Kortney Clemons

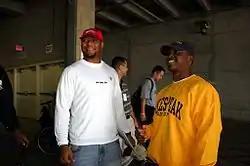
Paralympic athlete Sgt. Kortney Clemons and former New Orleans Saints running back Deuce McAllister reminisce about when they played against each other when Clemons was a high school freshman and McAllister was a senior.

Clemons went to high school in Little Rock, Mississippi. He played football, basketball and baseball.